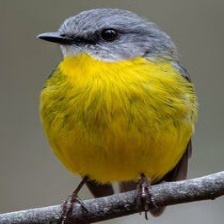
Species: EASTERN YELLOW ROBIN
Scientific name: EOPSALTRIA AUSTRALIS
ImageNet parent category: robin